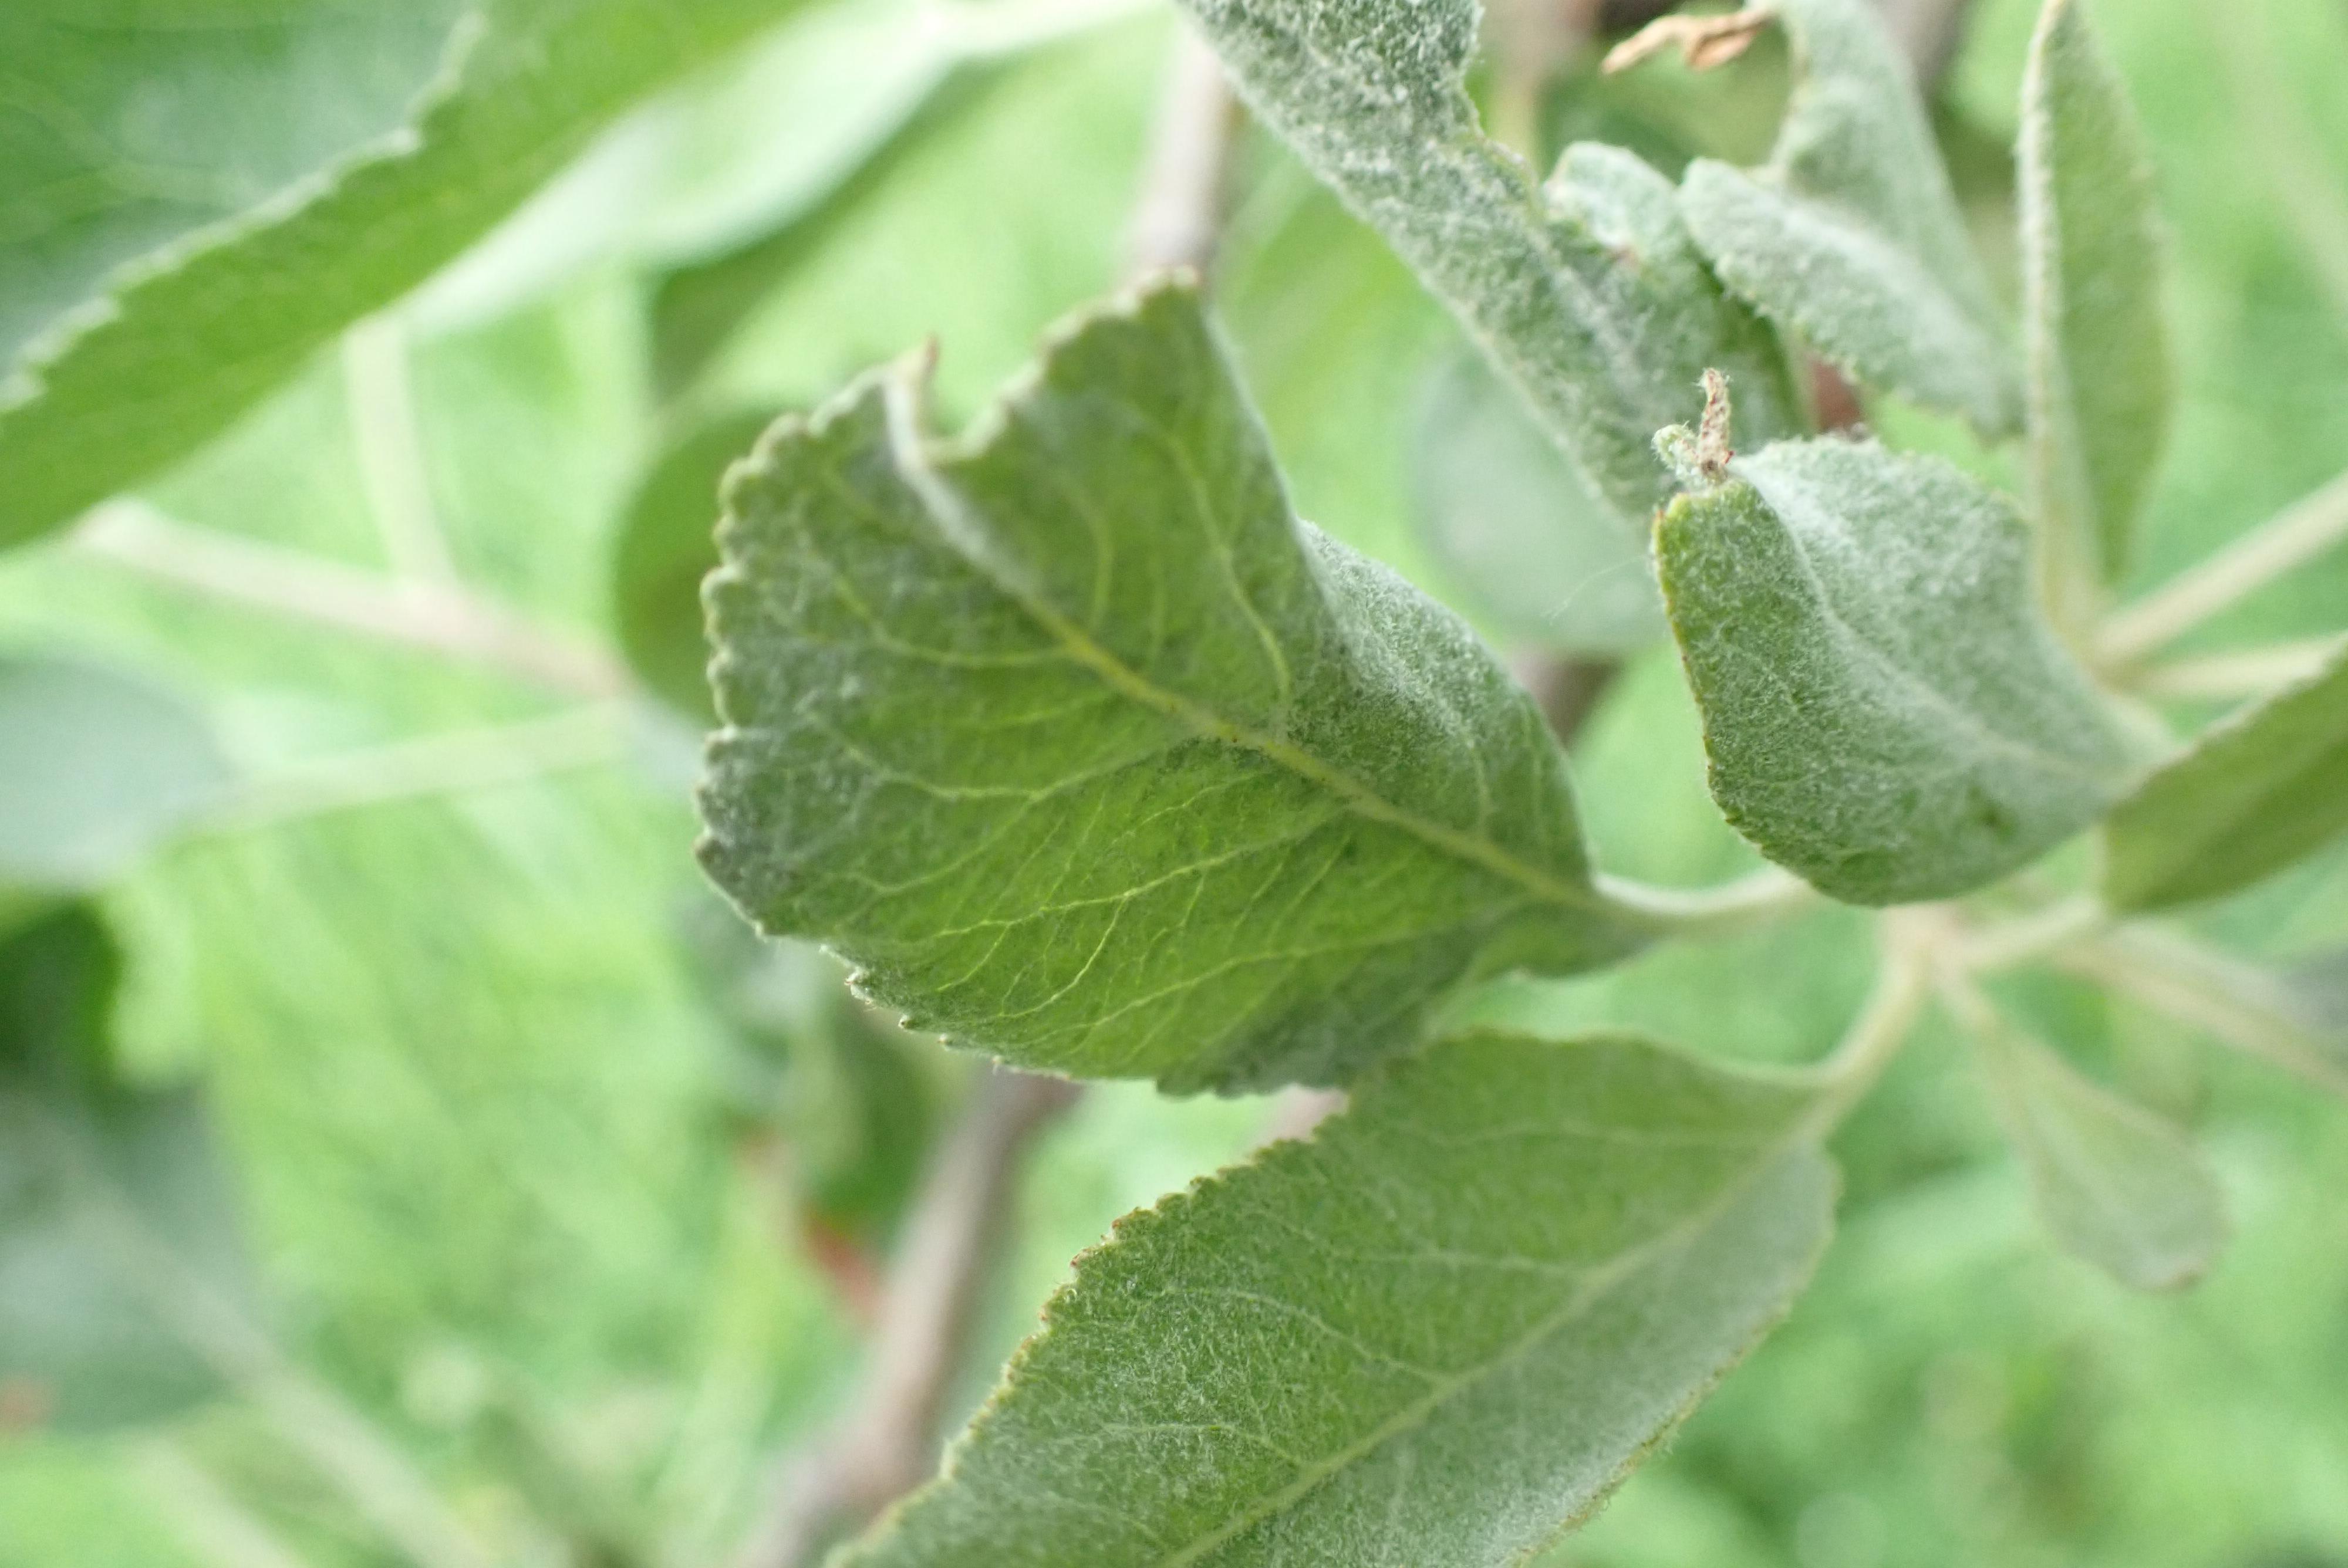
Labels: powdery_mildew